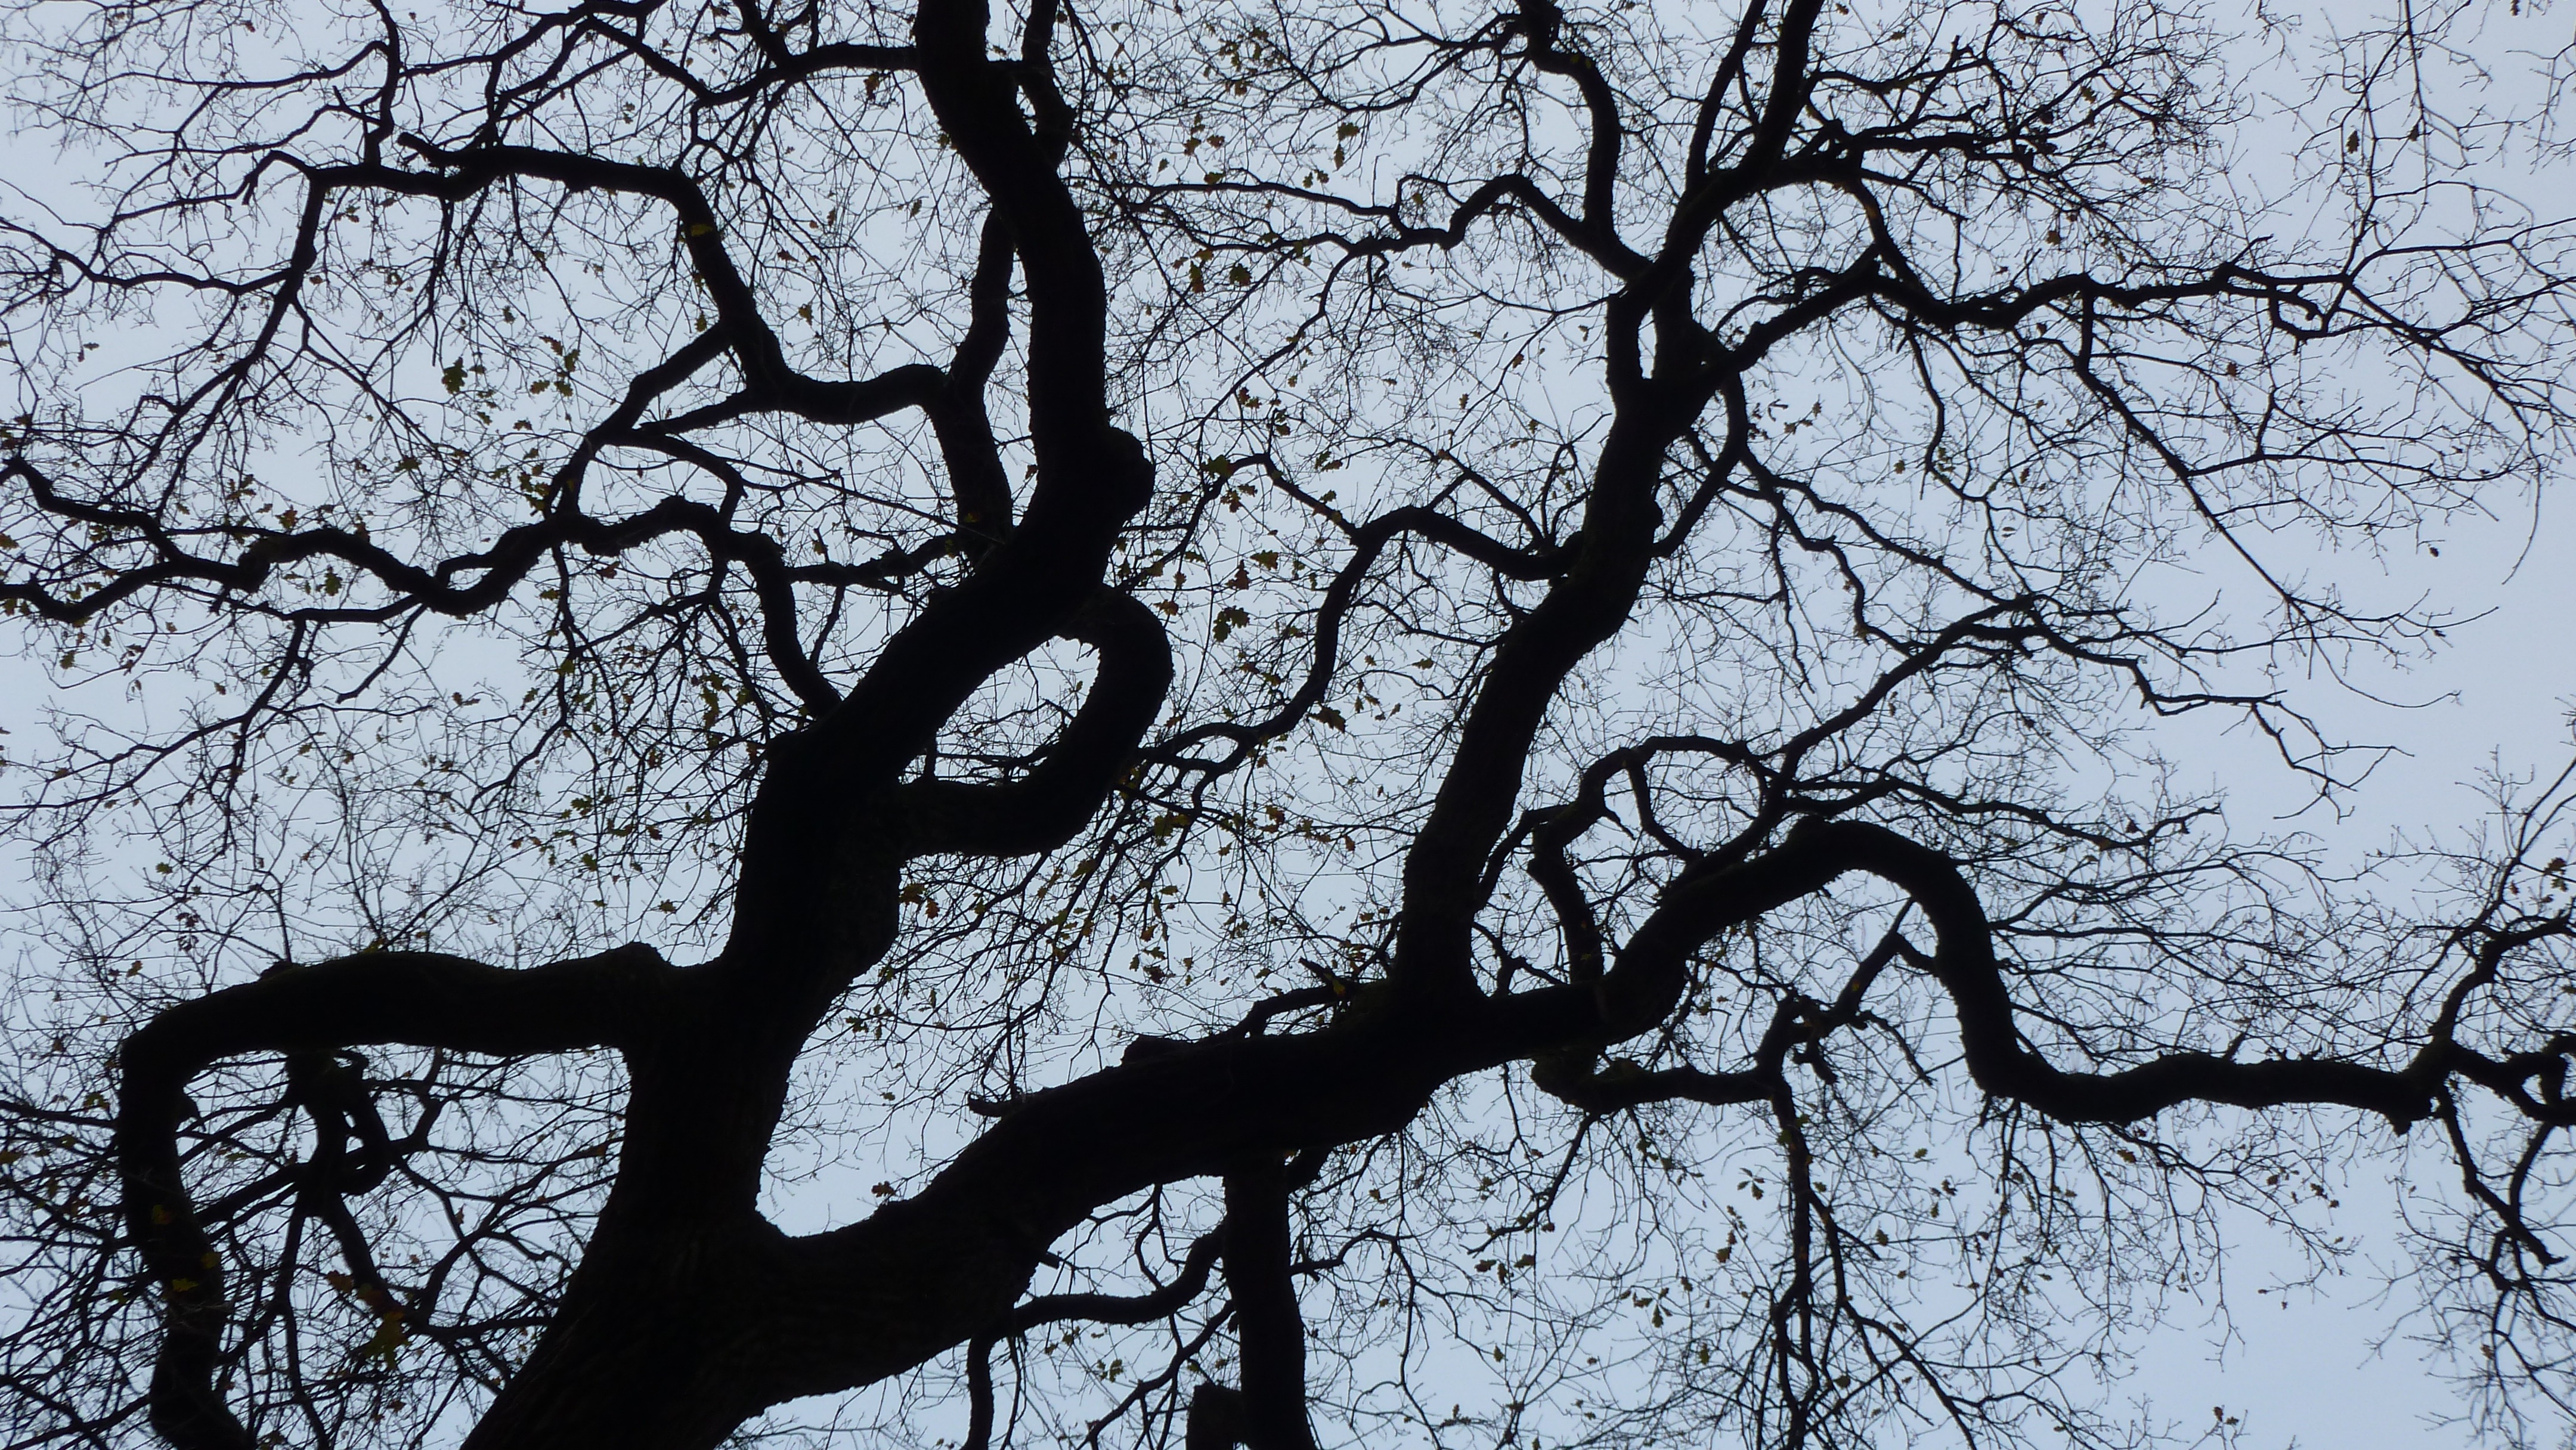
tree, branch, blossom, snow, winter, black and white, plant, leaf, flower, spring, contrast, monochrome, season, twig, oak, monochrome photography, woody plant, depth perception